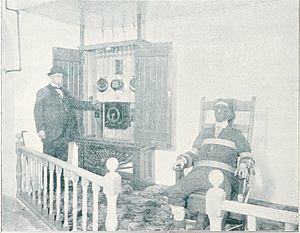
L'État de l'Ohio dans le Midwest fait partie de ceux qui exécutent le plus ces dernières années après le Texas et aussi celui qui a connu le plus de remous avec l'application de l'injection létale.